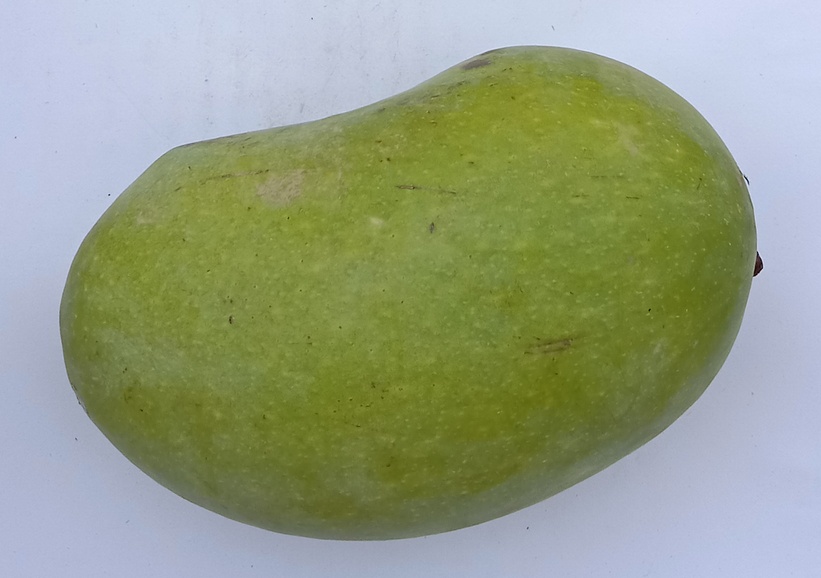
Mango variety: Chaunsa (White)